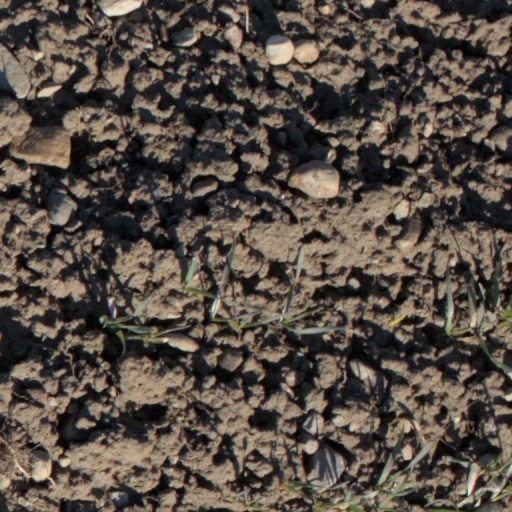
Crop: wheat